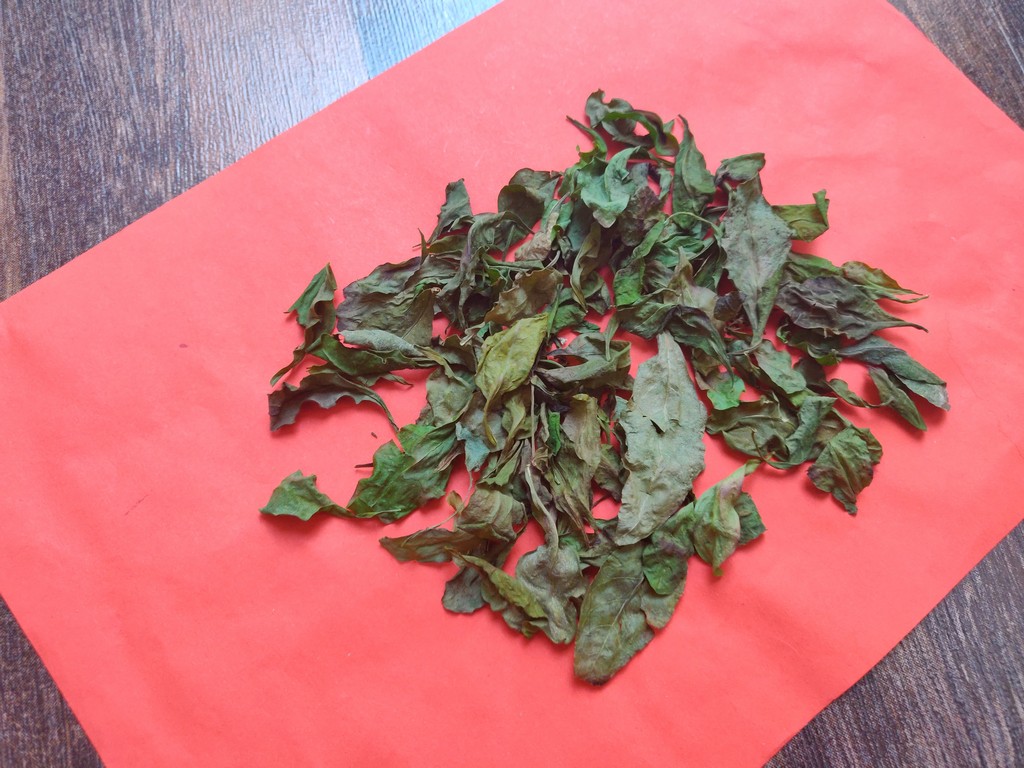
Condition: Dried
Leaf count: multiple
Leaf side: unknown